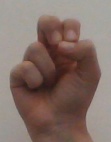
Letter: gaaf